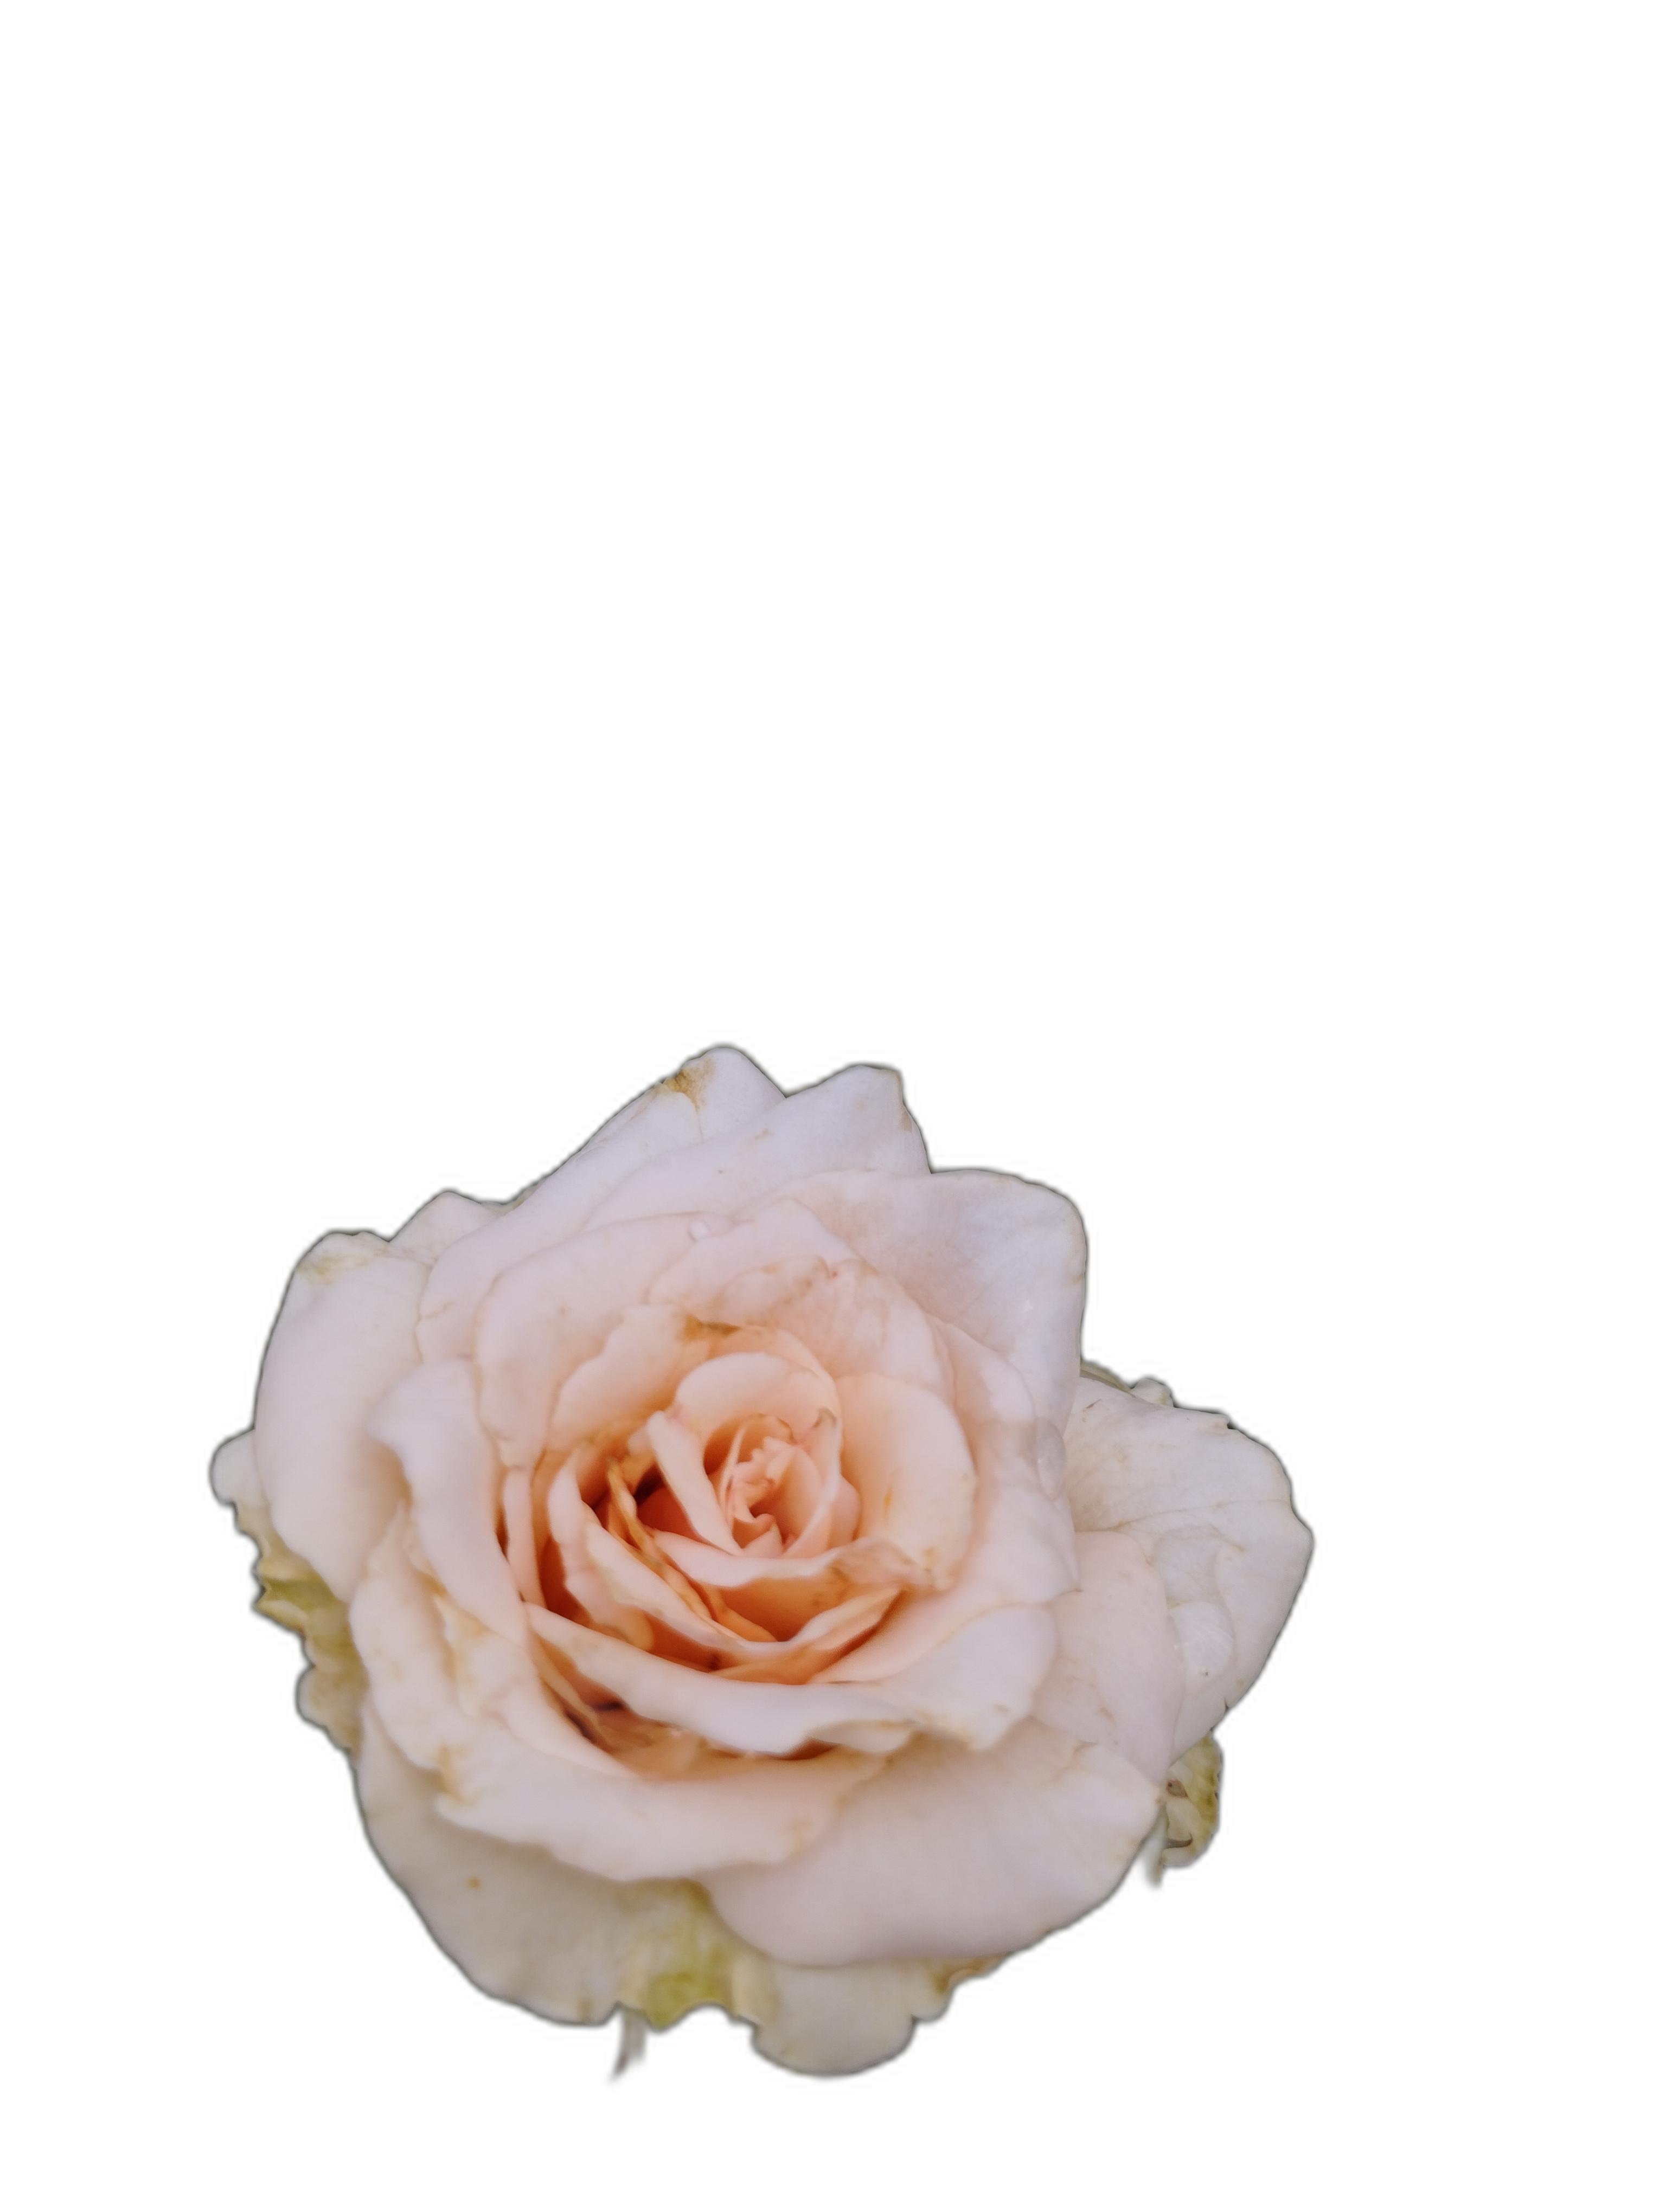
Label: Rose